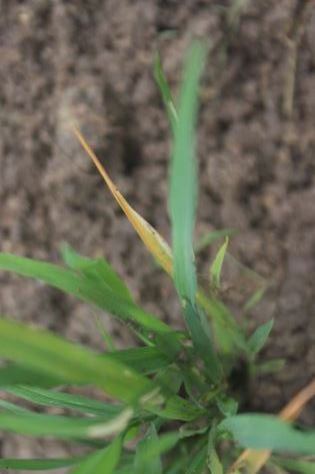
Disease: Tungro